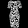
Label: Dress